Answer in natural language. Considering the relative positions, where is black wooden chair with four legs with respect to modern tv stand in black? Choose between the following options: below or above
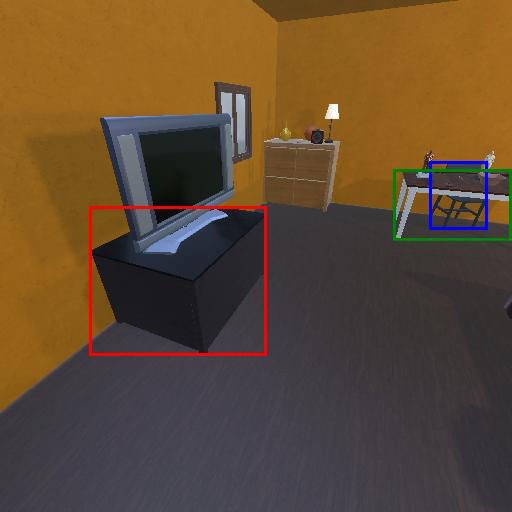
<answer>above</answer>